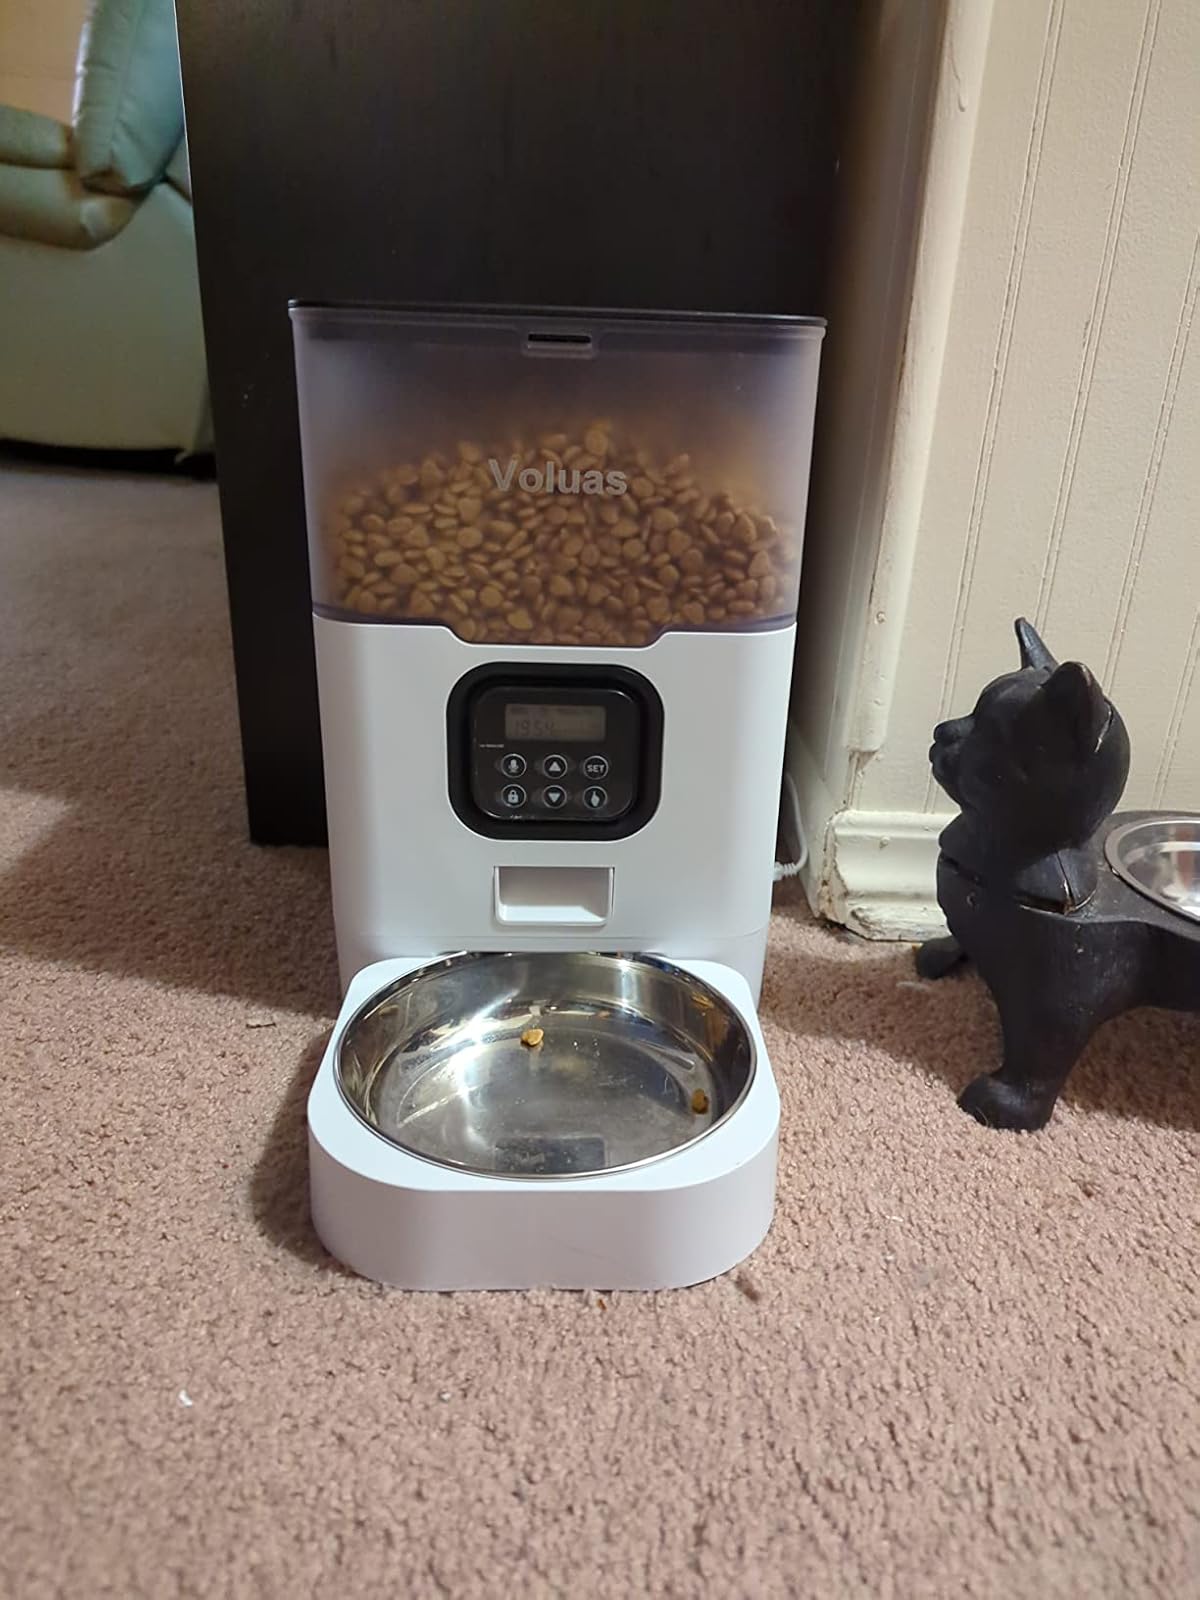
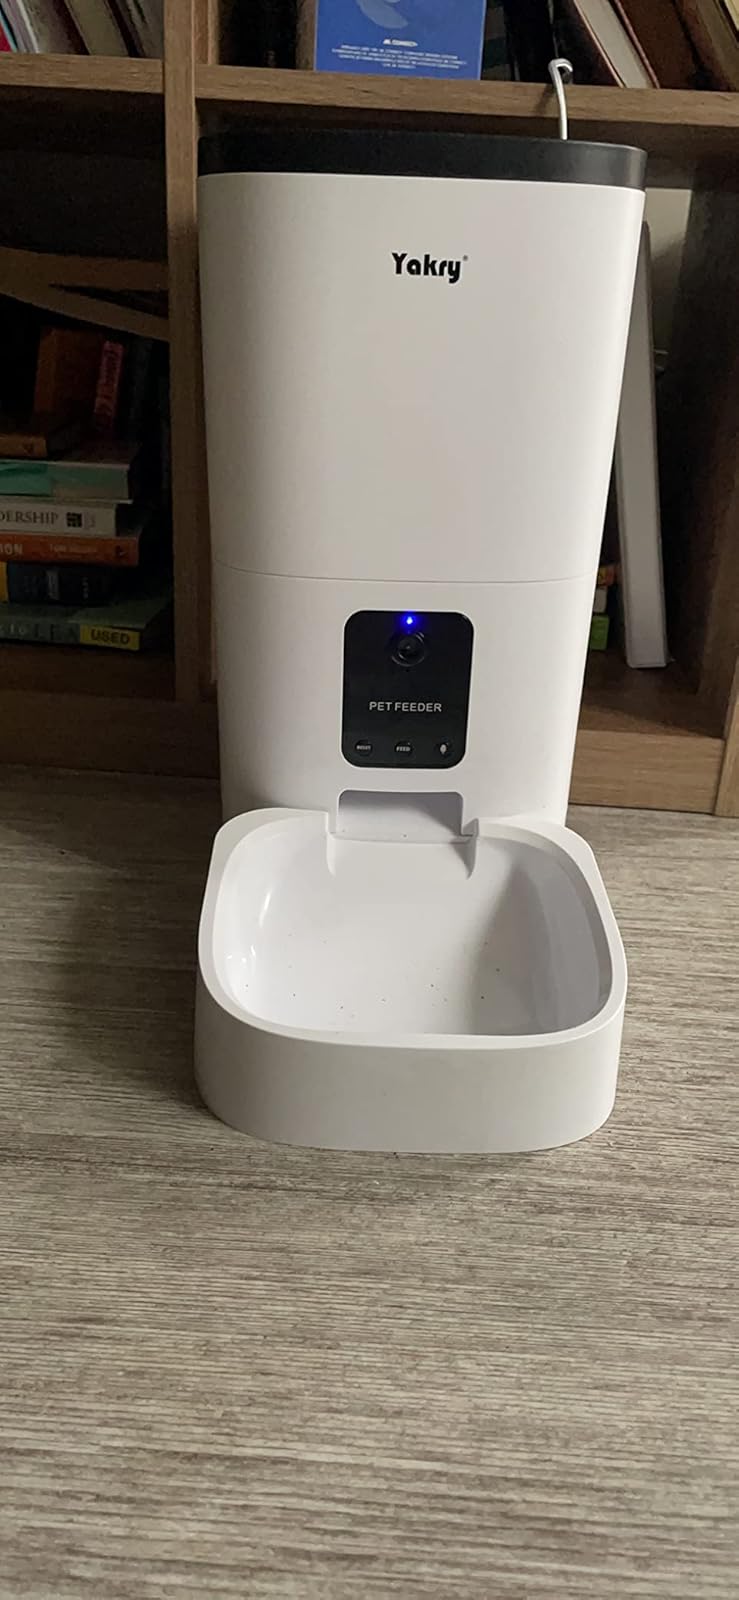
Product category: items_feeder
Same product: no